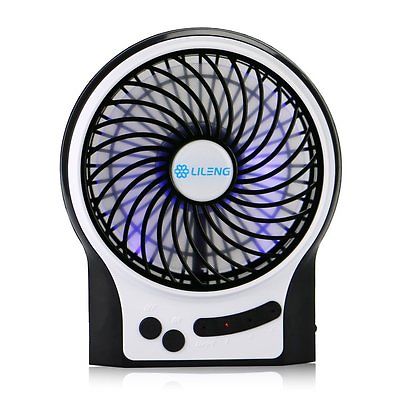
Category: fan